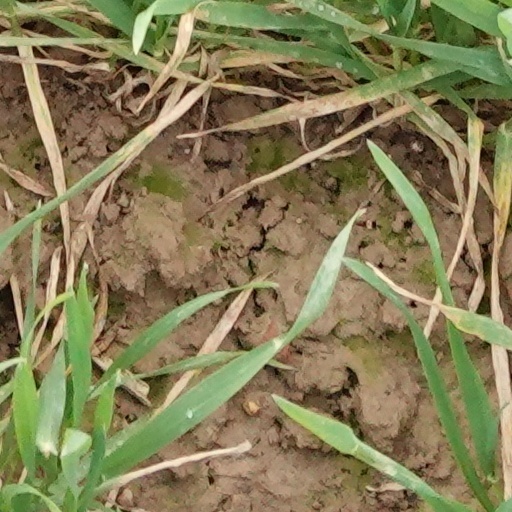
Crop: wheat